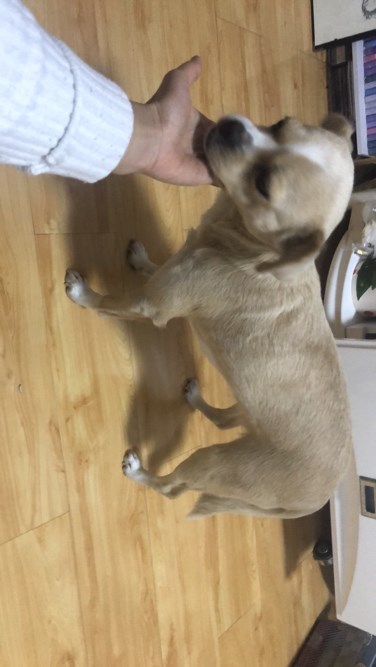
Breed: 3336-n000121-chinese_rural_dog